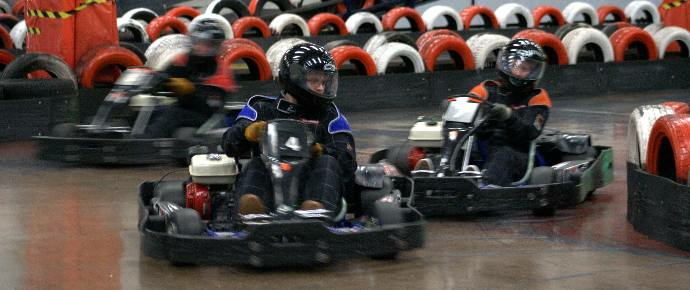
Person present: Yes